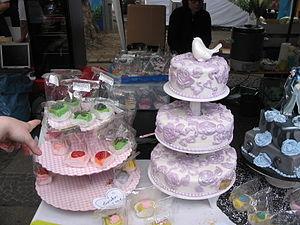
Le végétalisme est une pratique alimentaire, ou, par extension, une pratique de consommation, excluant les produits animaux, aussi bien issus d'animaux morts que d'animaux vivants, et éventuellement les produits dont le procédé de fabrication fait intervenir des produits animaux.